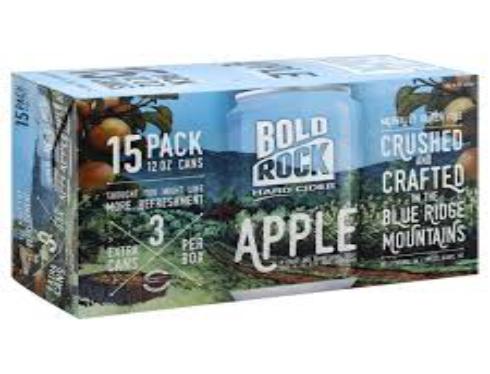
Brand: Bold Rock Hard Cider
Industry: Food